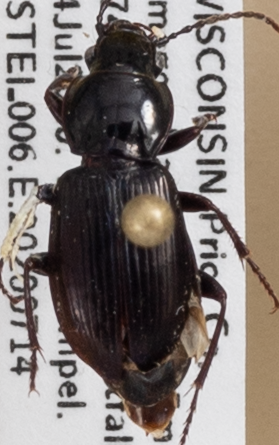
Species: Pterostichus pensylvanicus
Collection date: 2020-07-14
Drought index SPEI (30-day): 0.394
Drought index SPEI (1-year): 1.314
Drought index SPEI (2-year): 2.09